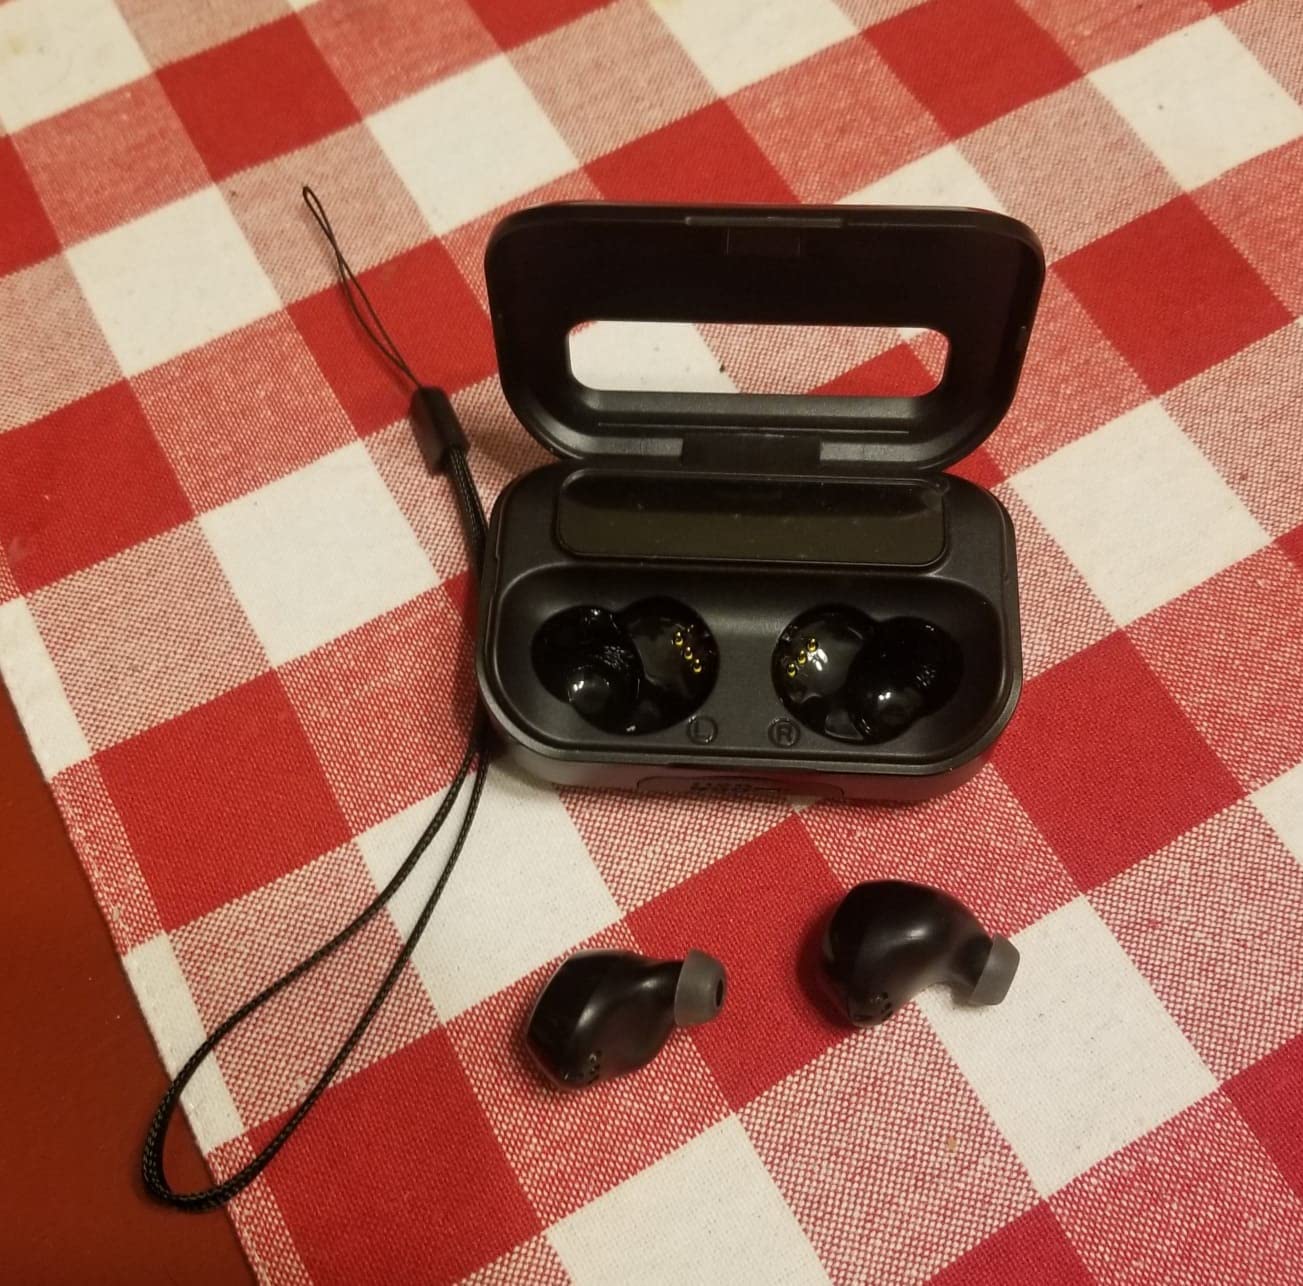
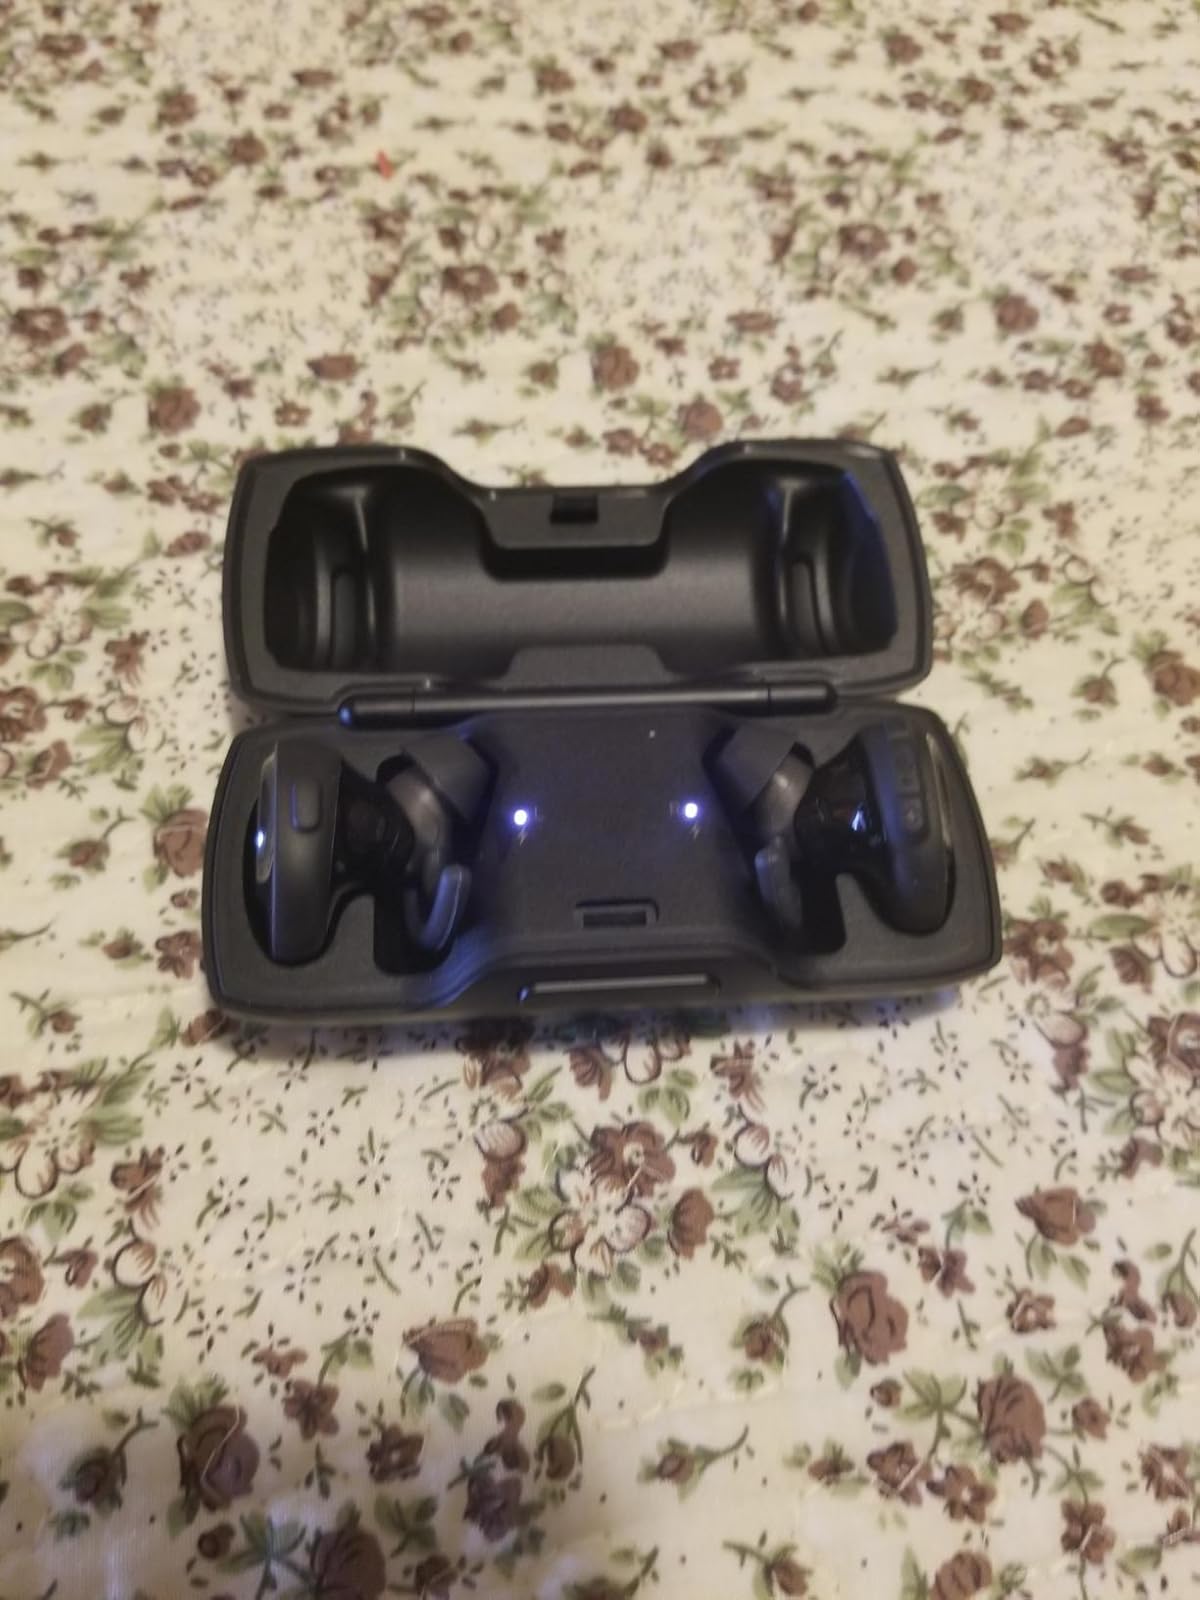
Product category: earbuds
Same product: no